Friedrich Anton von Heynitz

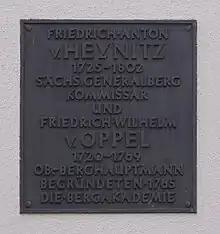
Plaque at Freiberg

Heynitz was born in Dröschkau, near Torgau, where his father Georg Ernst (1692–1751) was a privy councillor and a member of the royal counsel. His mother Sophie Dorothea came from the influential von Hardenberg family. He was educated at the royal school in Pforta after which he studied natural sciences at Dresden followed by studies in mining and metallurgy at Kösen (1742) and Freiberg (1744–45). In 1746 he was appointed inspector in the mining council at Blankenburg and he travelled through Sweden, Hungary and Styria to study mining there. In 1762 he became a chief inspector of the mines (Vizeberghauptmann) with the Lower Harz region under his jurisdiction. In 1764 he became General Mining Commissioner for Saxony and was involved in major reforms including a proposal for the establishment of the Bergakademie Freiberg along with the Commissioner for Freiberg, Friedrich Wilhelm von Oppel, in 1765. The proposal was accepted by Prince Xaver but the growth was affected by the Seven Years' War. He resigned his position in 1774 after differences of opinion over the establishment of Saxon salt works. He then began studies in economics and languages at his estate and travelled through France and England.